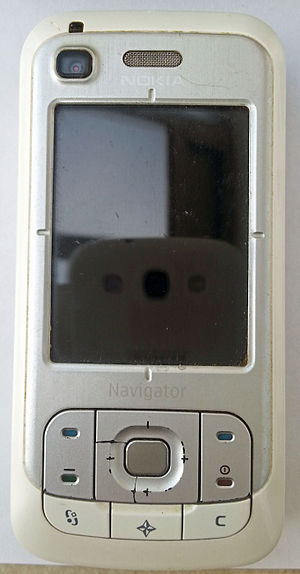
Nokia / Mobiltelefoner
Nokia 6110 Navigator
Nokia er en finsk virksomhed, som er blandt verdens største producenter af mobilt telekommunikationsudstyr. Virksomheden var i 2007 verdens største producent af mobiltelefoner med en markedsandel på over 50 %, men efter en voldsom nedgang i selskabets omsætning og store tab af markedsandele frasolgtes mobiltelefon-divisionen i april 2014 til Microsoft, der har fortsat aktiviteterne i selskabet Microsoft Mobile.